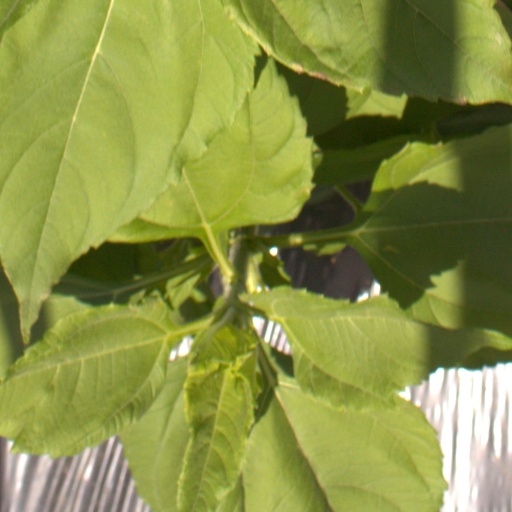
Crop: Jerusalem artichoke